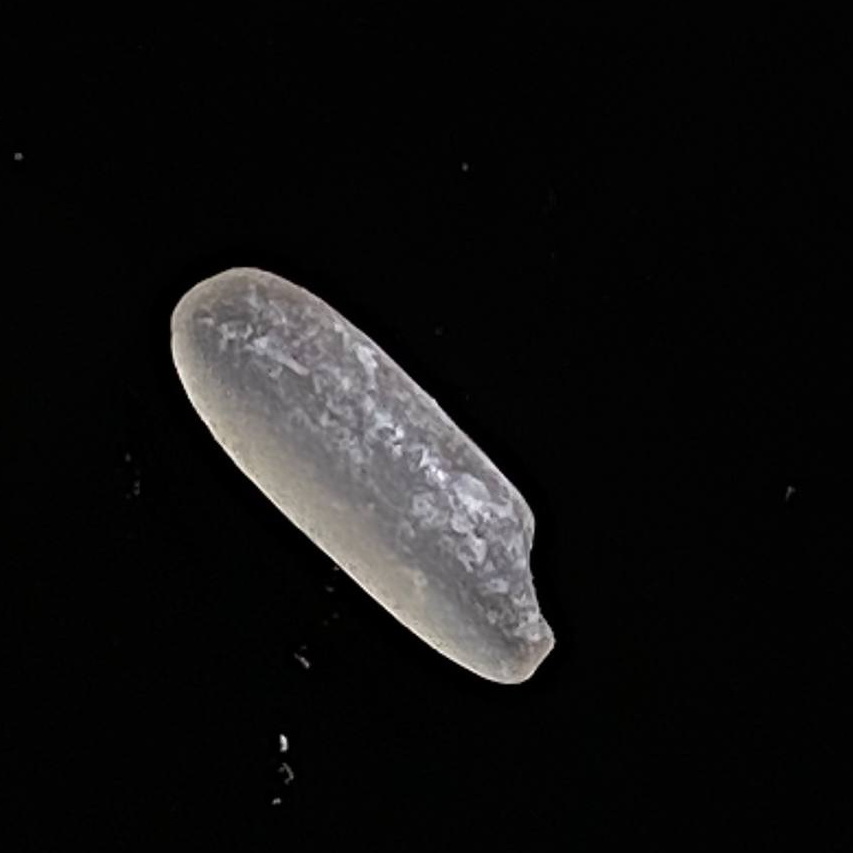
Rice variety: BR28